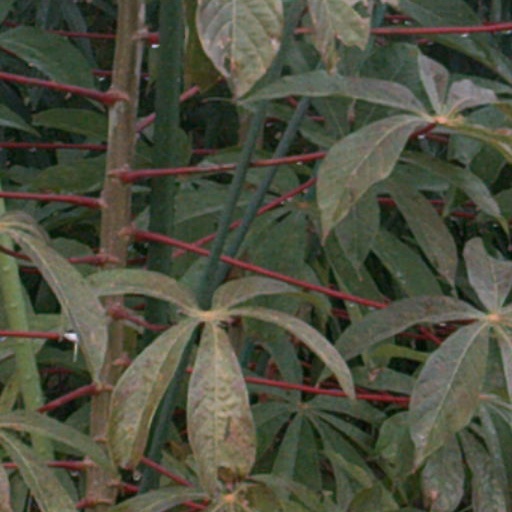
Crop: cassava